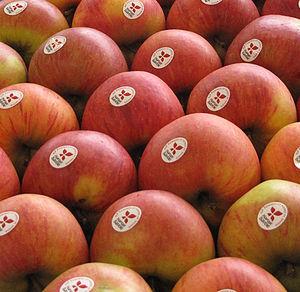
Stick marque Savoie - Pommes
Les pommes et poires de Savoie sont une appellation de pommes et de poires française. Elles bénéficient d'une appellation protégée par indication géographique protégée.
Les départements de la Savoie et de la Haute-Savoie regroupent environ 67 arboriculteurs répartis sur six stations d’expédition dont deux Groupement d'intérêt économique, qui composent le Syndicat Fruits des Savoie.